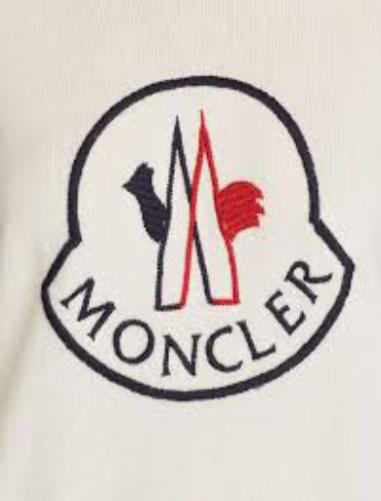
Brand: moncler-1
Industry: Clothes